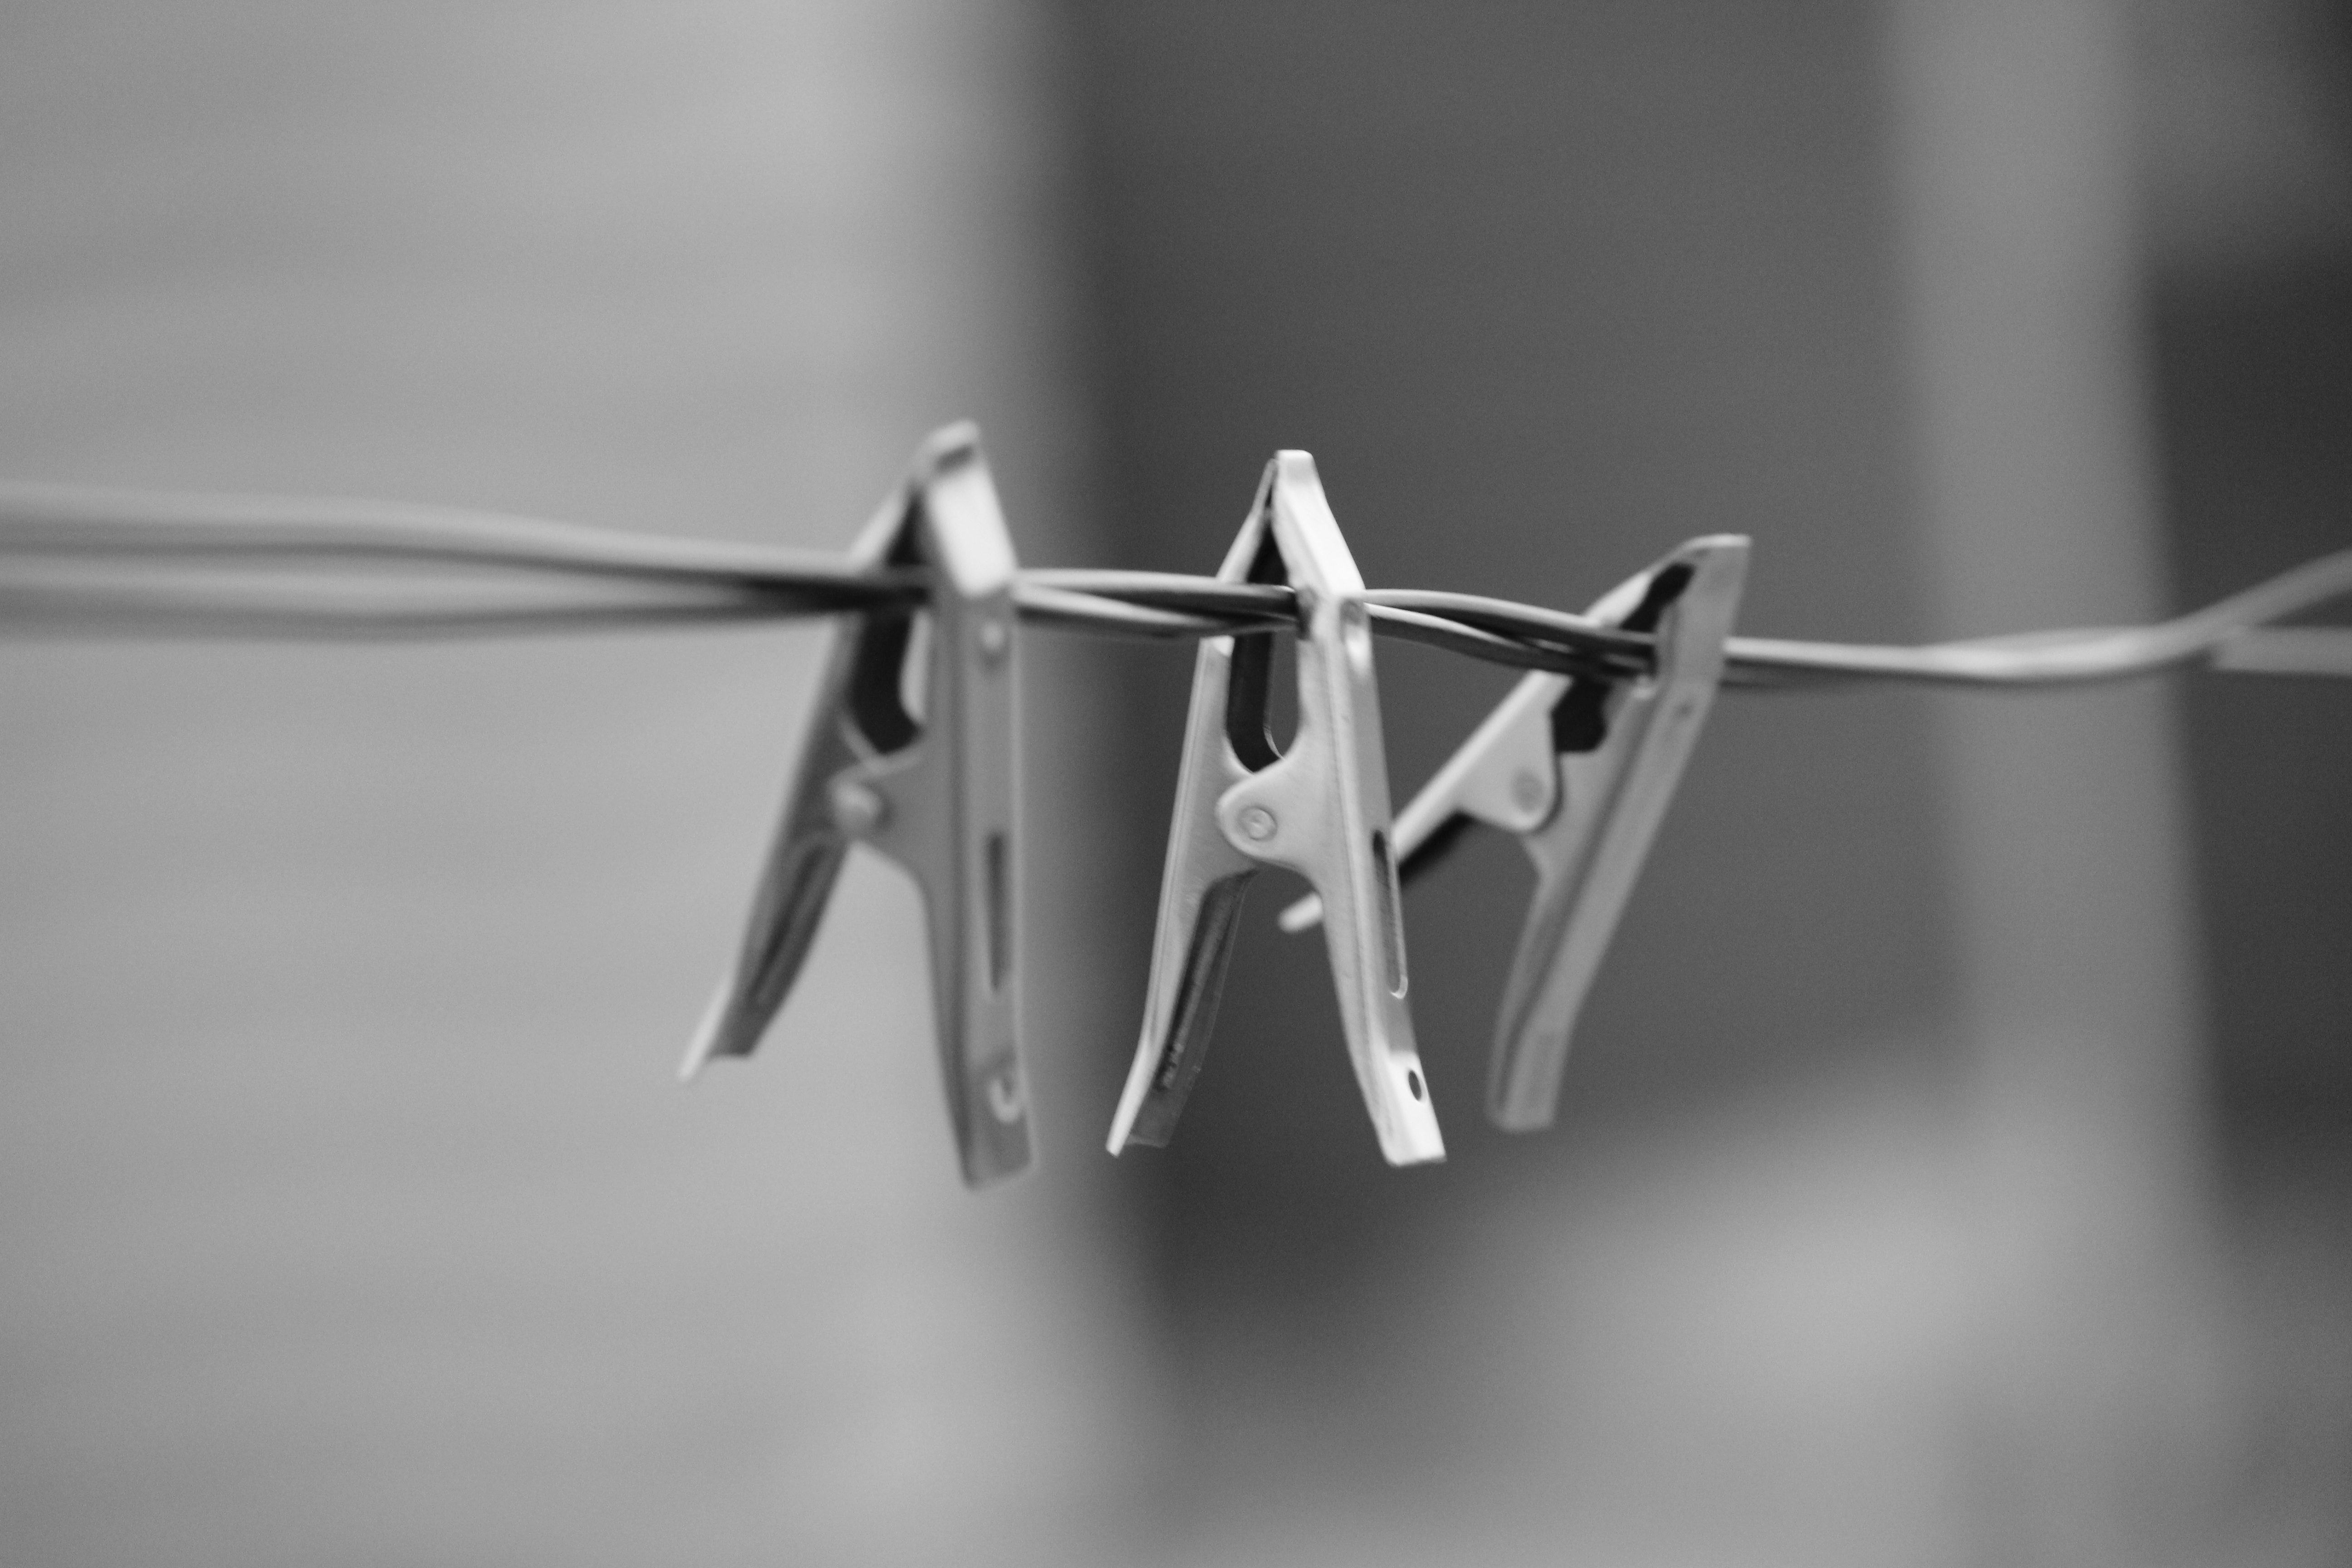
wing, black and white, line, monochrome, lighting, close up, macro photography, monochrome photography, aircraft engine